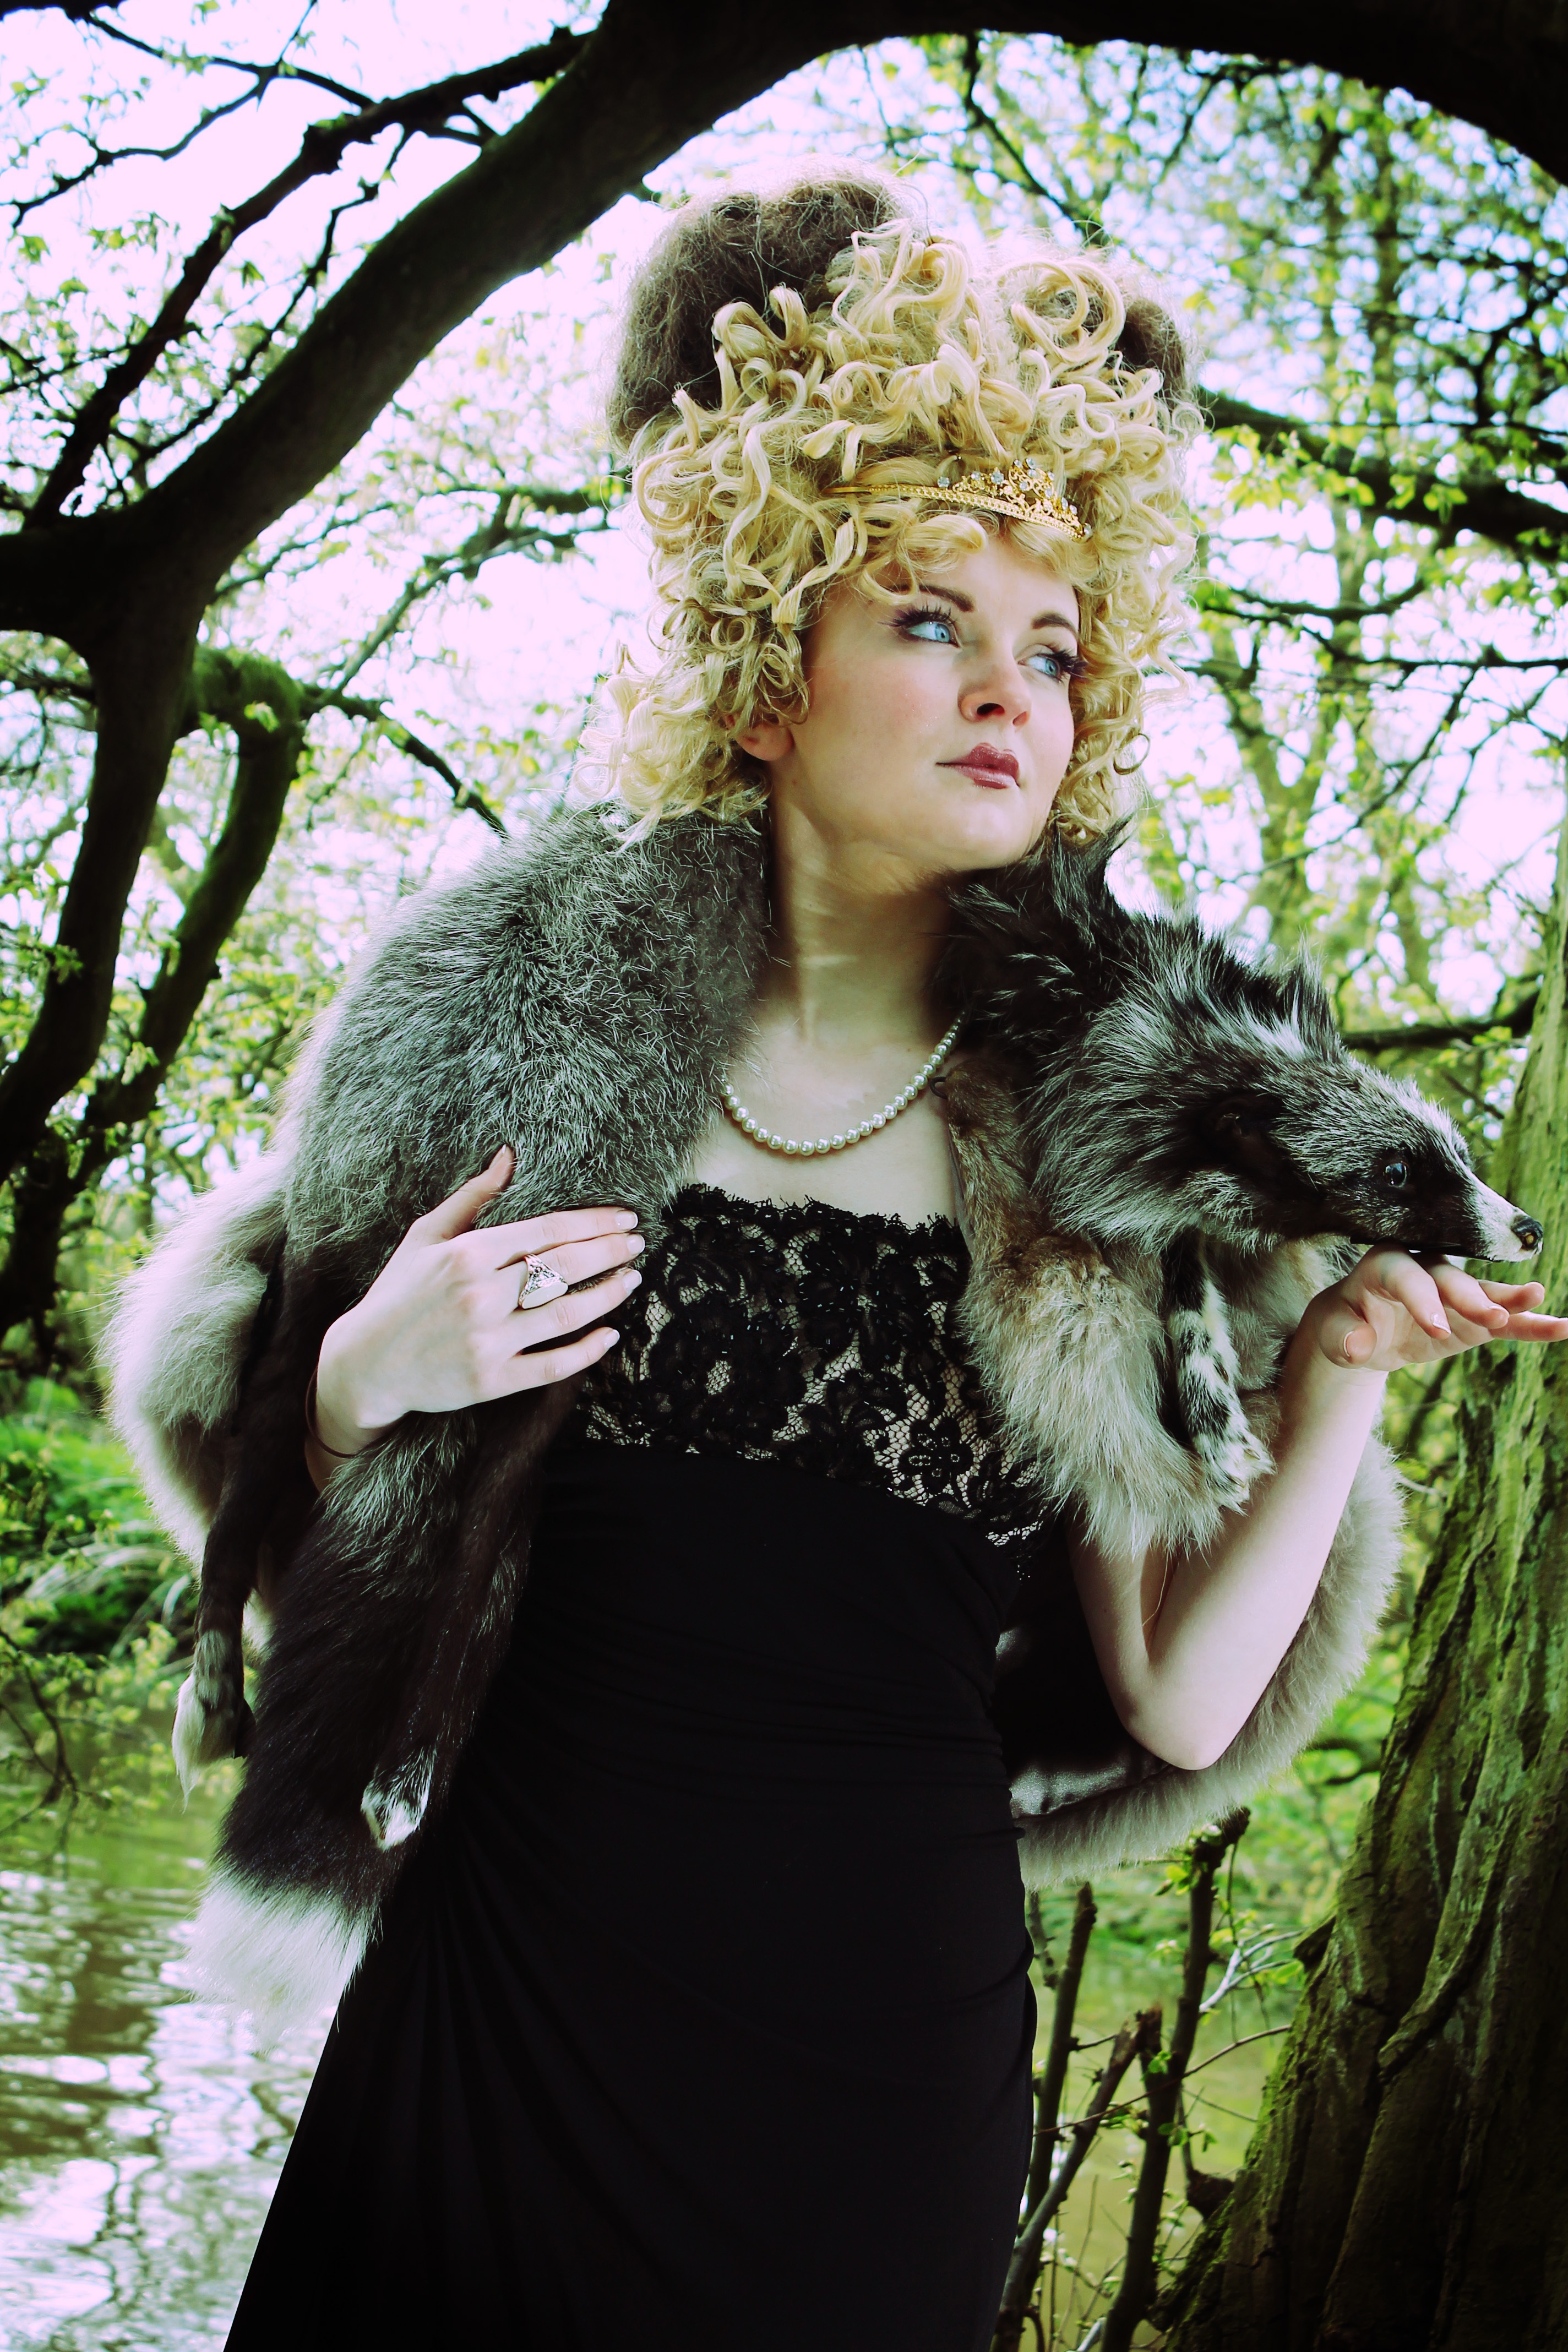
tree, hair, flower, fur, portrait, model, spring, fashion, clothing, lady, dress, women, beauty, costume, photo shoot, goth subculture